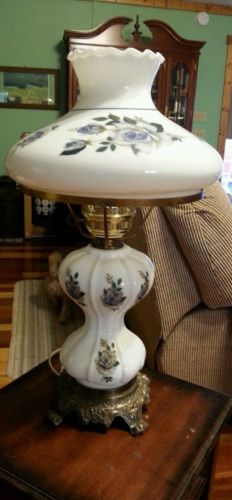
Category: lamp